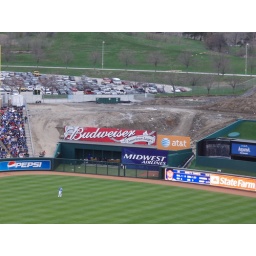
They're building a big sand box in right field.